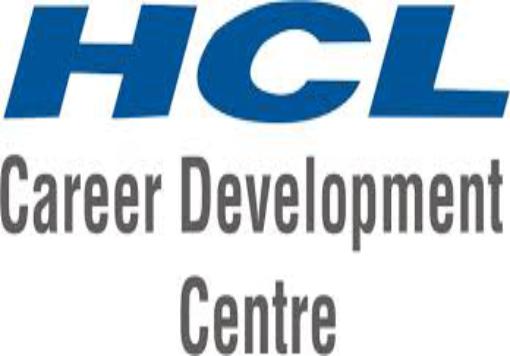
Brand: HCL
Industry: Sports